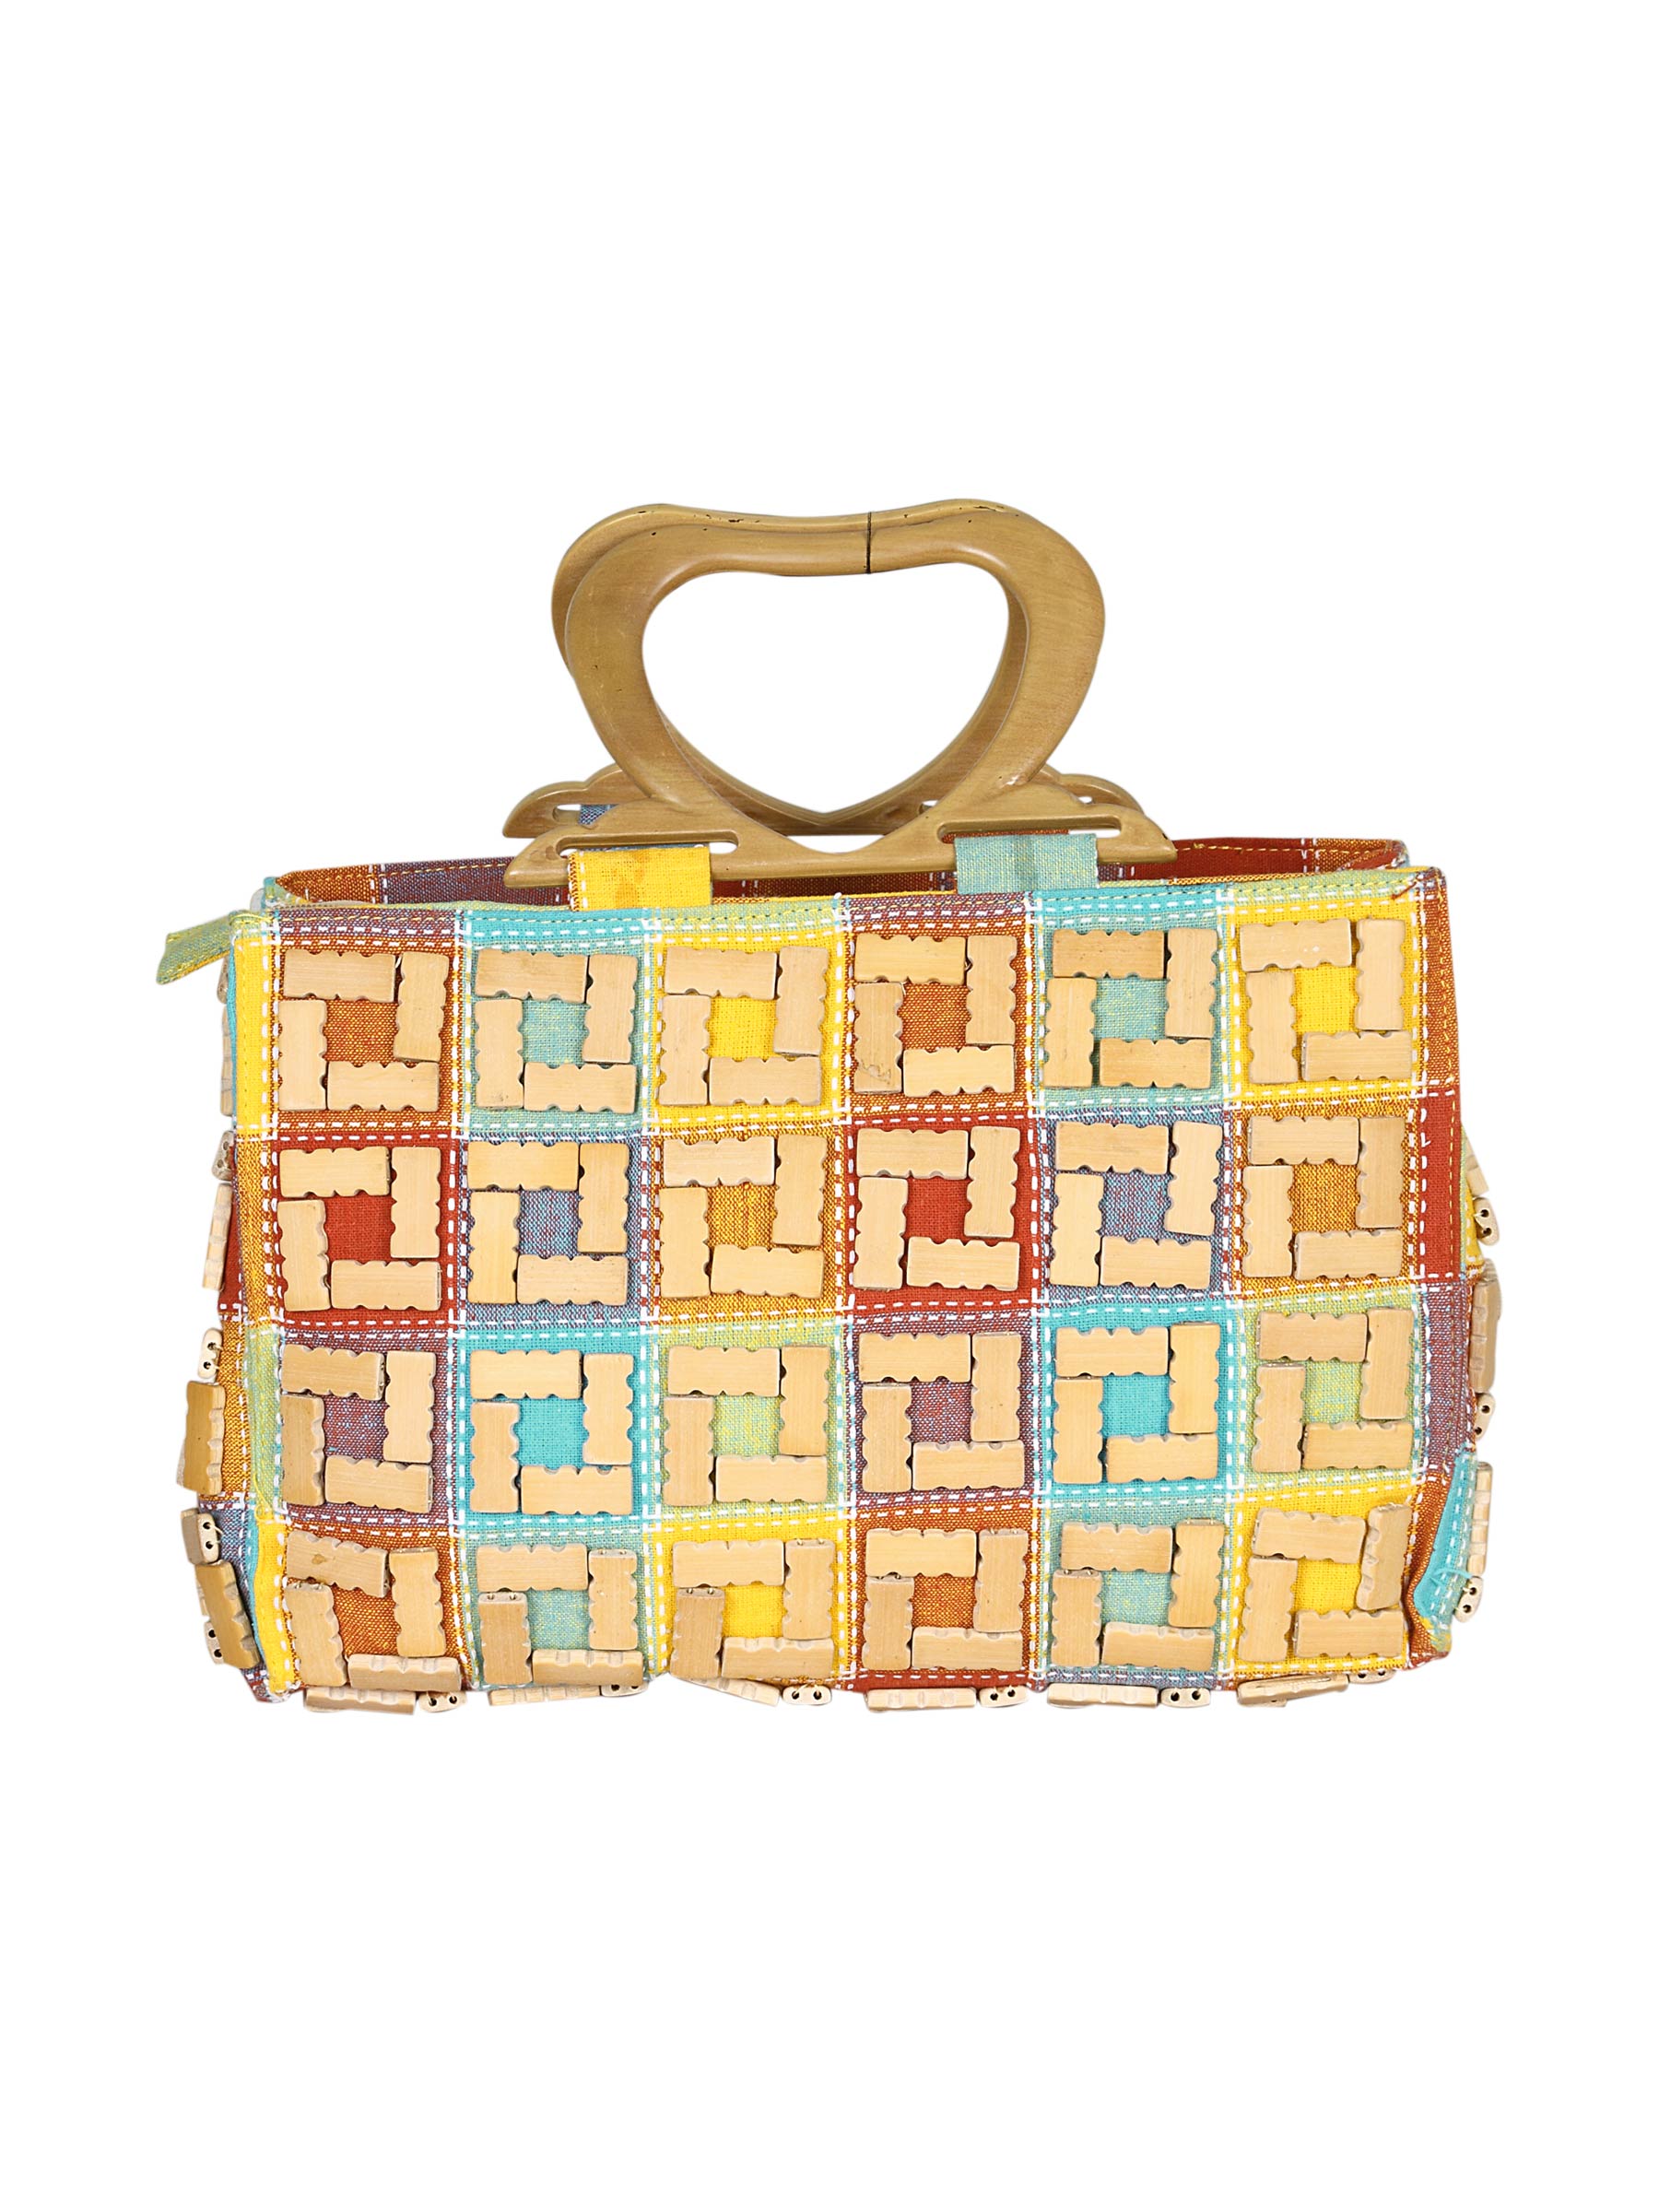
Murcia Women Checked Purse Multi Handbags
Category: Accessories / Bags / Handbags
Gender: Women
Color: Multi
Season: Winter 2015
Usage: Casual